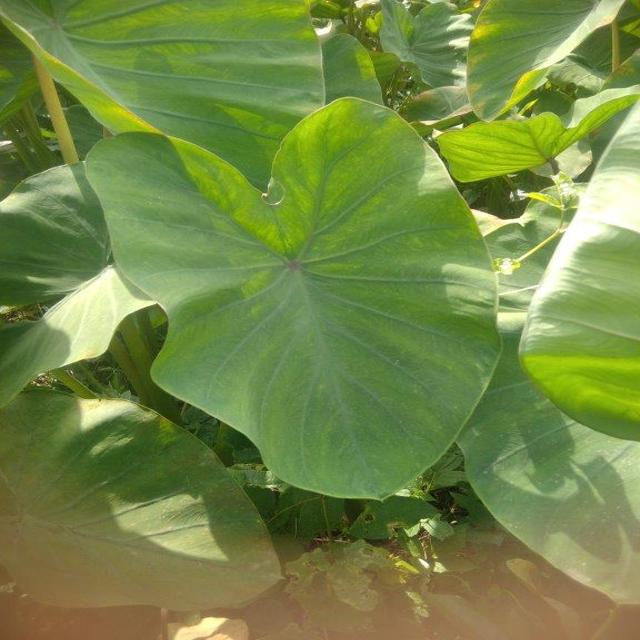
Label: Healthy